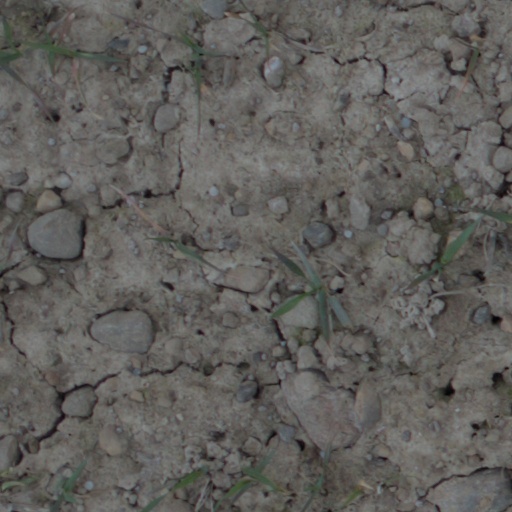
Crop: wheat